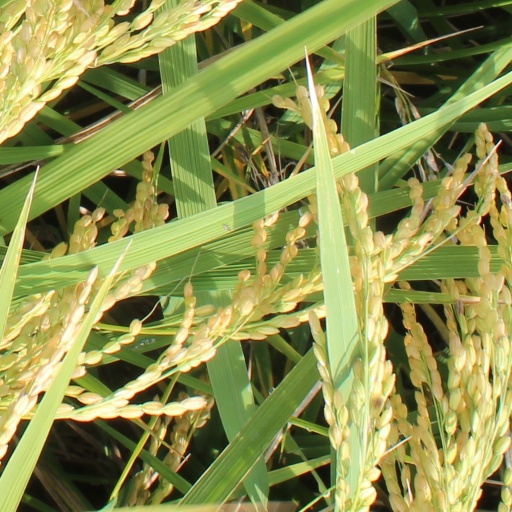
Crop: rice